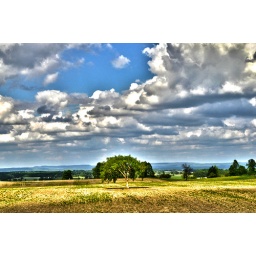
tree in field HDR2